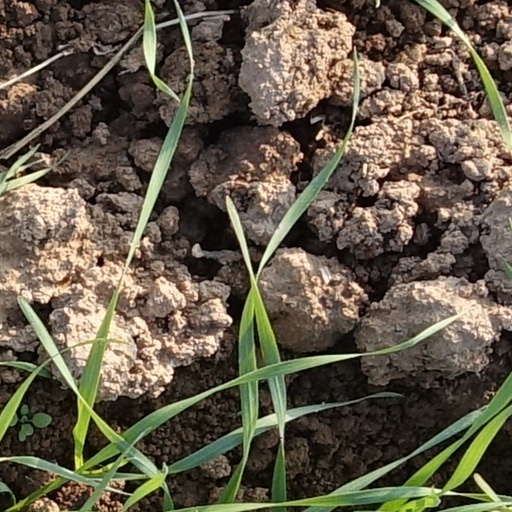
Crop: wheat